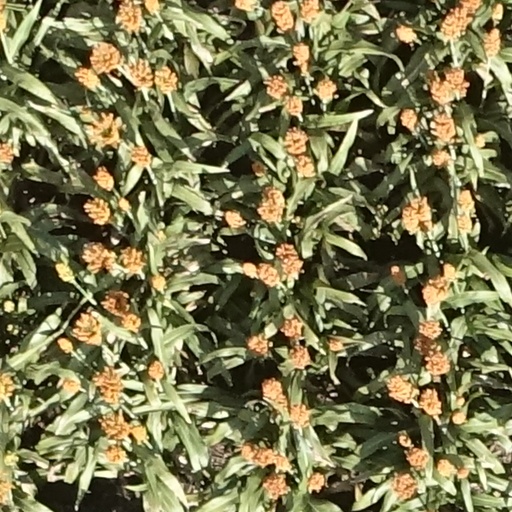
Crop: sorghum